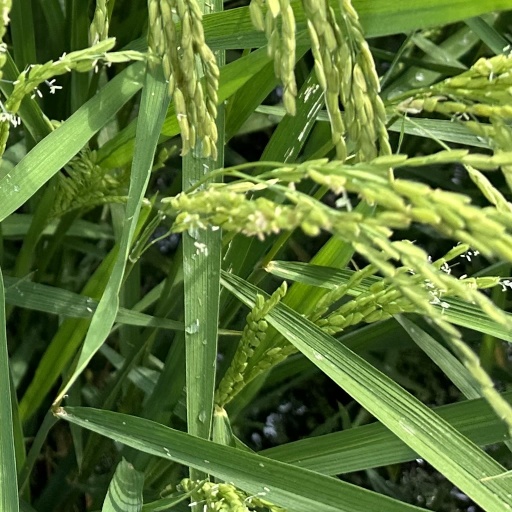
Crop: rice